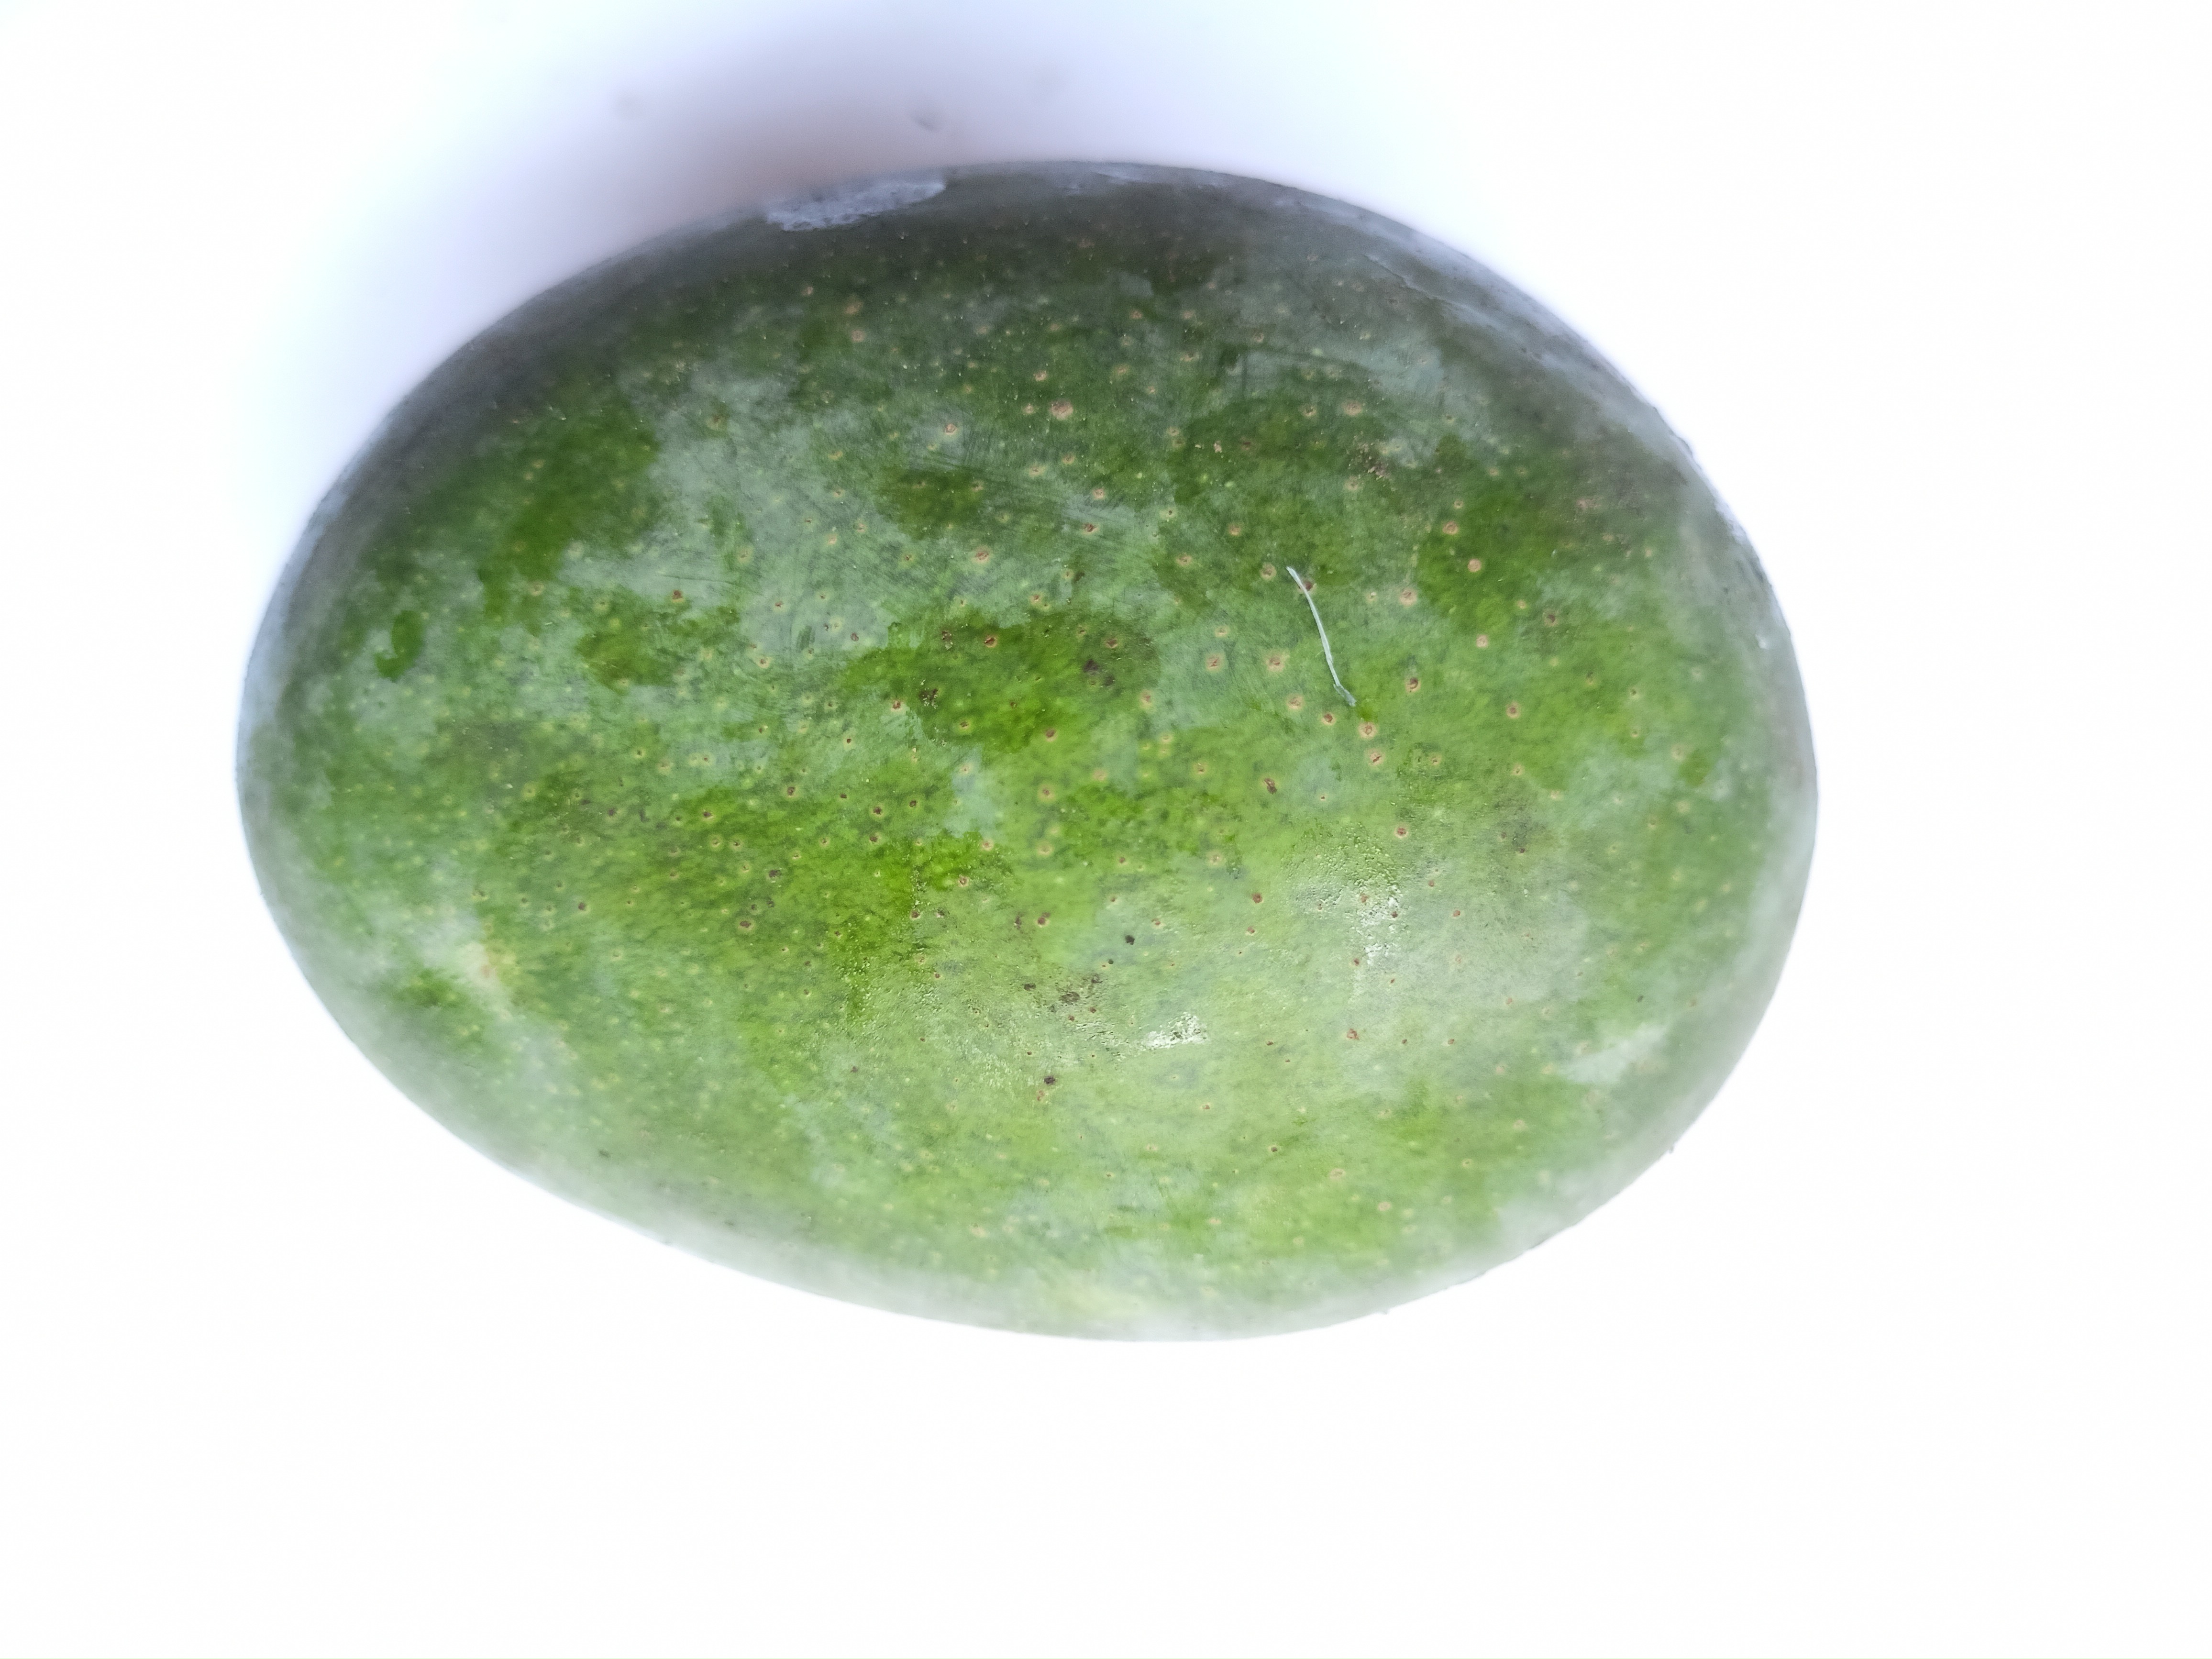
Mango variety: Khrishapat